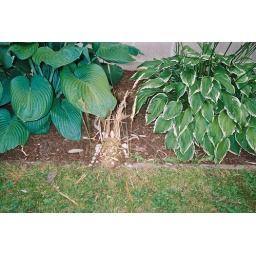
Nestled between two hosta plants is a little fairy house with a pathway lined by shells, grasses flank the walkway.